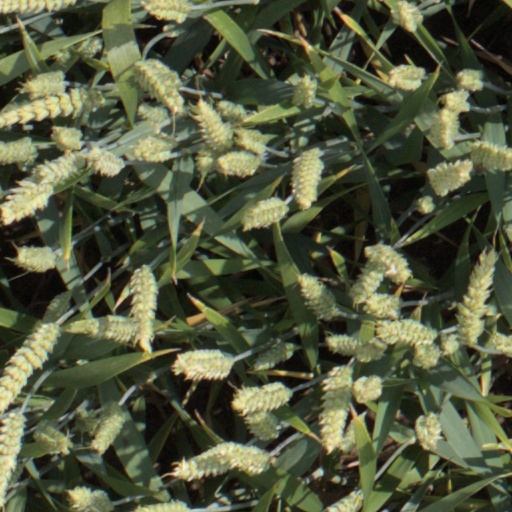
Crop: wheat